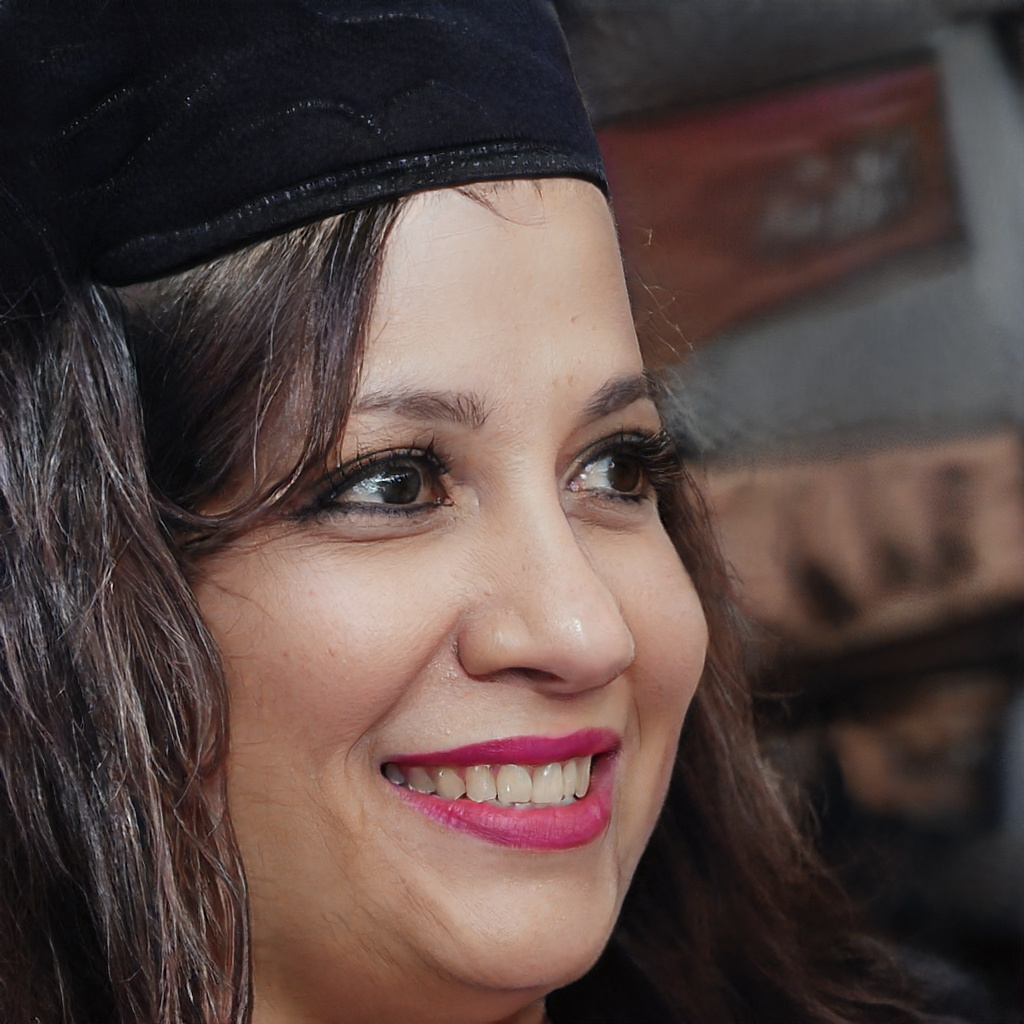
Label: Colored